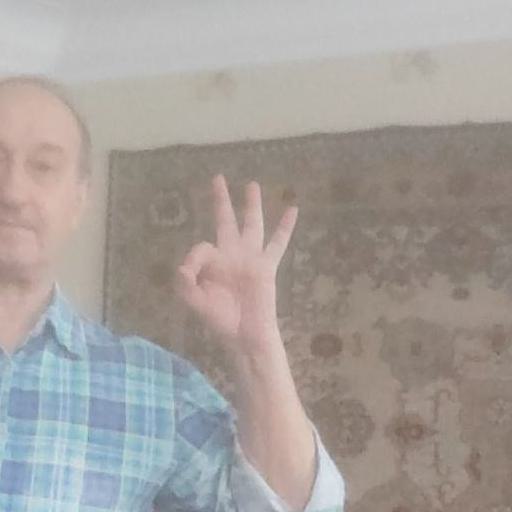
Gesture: ok